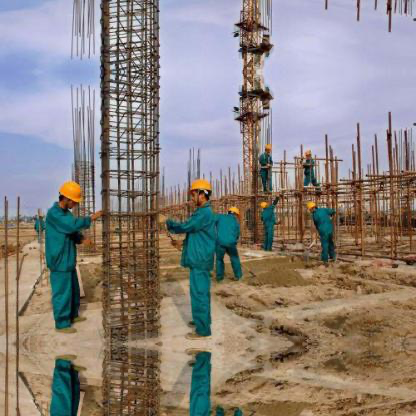
Objects in the image:
label: helmet
label: helmet
label: helmet
label: helmet
label: helmet
label: helmet
label: helmet
label: helmet